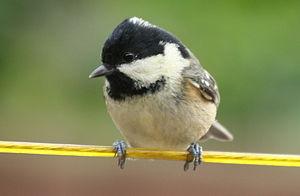
Une mésange noire assis sur une corde à linge.